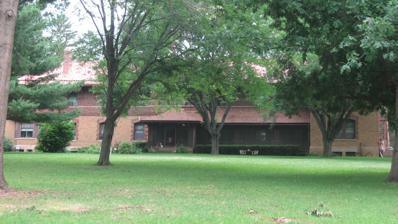
Building: Caroline Mark Home
Country: United States of America
Year built: 1906
United States historic place Caroline Mark Home U.S. National Register of Historic Places Show map of Illinois Show map of the United States Location 222 E. Lincoln St., Mount Carroll, Illinois Coordinates 42°6′3″N 89°58′29″W / 42.10083°N 89.97472°W / 42.10083; -89.97472 Area 4.9 acres (2.0 ha) Built 1906 ( 1906 ) Architect Brandt, Berkeley Architectural style American Craftsman NRHP reference No. 83000303 Added to NRHP August 11, 1983 The Caroline Mark Home is a historic retirement home located at 222 East Lincoln Street in Mount Carroll , Illinois . The home was built in 1906 through an endowment made in Caroline Mark's estate. Mark, who died in 1900, and her husband James were longtime Mount Carroll residents; as James was president of the city's First National Bank, the two were quite wealthy. Mark bequeathed her estate to provide housing for the area's elderly women, who were often poor and had little to no social support. The home was built and operated using the funds from her estate and is still funded by the income provided by Mark's real estate holdings. The building has a Craftsman design with buttered masonry joints, corbelled brickwork, and reinforced concrete floors to provide long-term structural integrity. The Caroline Mark Home was shown on a real photo postcard mailed on August 26, 1910. The home was added to the National Register of Historic Places on August 11, 1983. References